35th AVN Awards

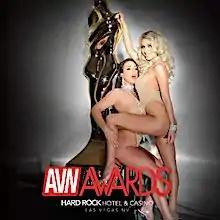

The 35th AVN Awards, presented by Adult Video News (AVN), honored the best pornographic movies and adult entertainment products of between October 1, 2016, and September 30, 2017, and took place on January 27, 2018 at The Joint in Hard Rock Hotel and Casino, Paradise, Nevada. During the ceremony, Adult Video News presented AVN Awards (often referred to as the Oscars of porn) in more than 100 categories. Webcam star Harli Lotts and performer/director Angela White co-hosted the ceremony, each for the first time. Master of ceremonies was comedian Aries Spears.